Answer in natural language. Which object is closer to modern black leather chair (highlighted by a red box), brown rectangular extendable dining table (highlighted by a blue box) or modern black leather chair (highlighted by a green box)? Choose between the following options: modern black leather chair (highlighted by a green box) or brown rectangular extendable dining table (highlighted by a blue box)
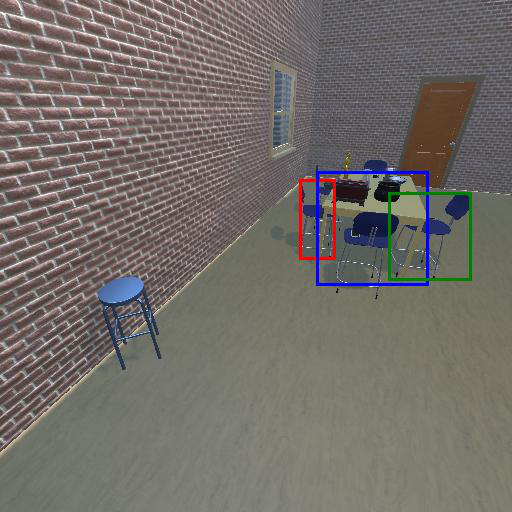
<answer>brown rectangular extendable dining table (highlighted by a blue box)</answer>